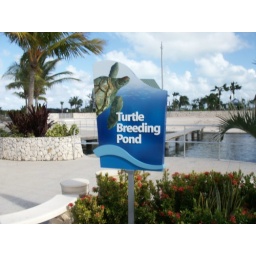
The place specializes in raising green turtles